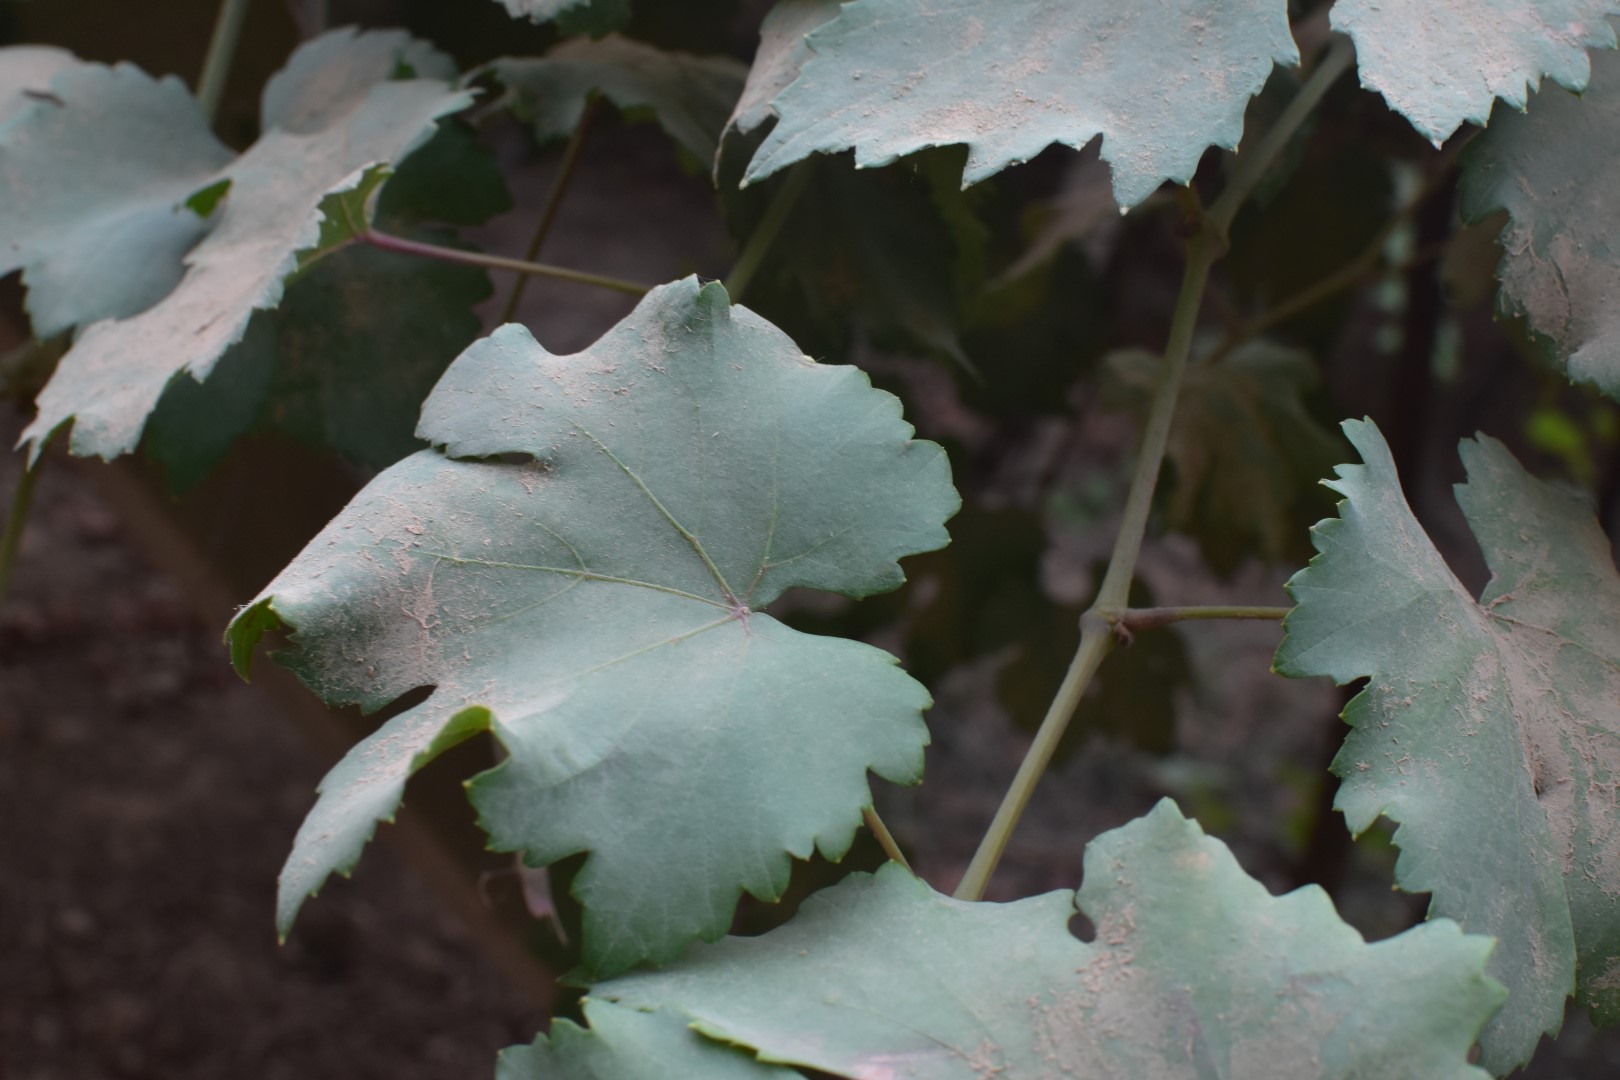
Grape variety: Kamali